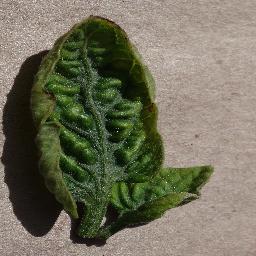
Label: Tomato___Tomato_Yellow_Leaf_Curl_Virus